Sedan (automobile)

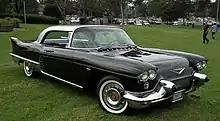
1957 Cadillac Eldorado four-door hardtop

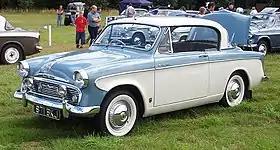
1957 Sunbeam Rapier two-door hardtop

Hardtop sedans were a popular body style in the United States from the 1950s to the 1970s. Hardtops are manufactured without a B-pillar leaving uninterrupted open space or, when closed, glass along the side of the vehicle. The top was intended to look like a convertible's top. However, it was fixed and made of hard material that did not fold.